Bexbach station

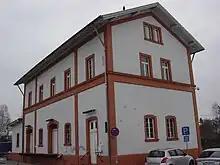
Station goods shed

Land purchases for the railway line and Bexbach station began in 1845. A single-track line was completed to Bexbach in the summer of 1848 and one year later it was extended to the border at Wellesweiler. A year later, the line was connected to the Heinitz colliery on Prussian territory. The most important reason for the construction of the entire line was the transport of coal from the mines located on Bavarian territory in Bexbach, St. Ingbert and (later) also Frankenholz.